Kenn Borek Air

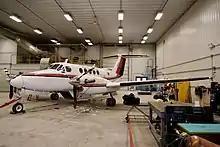
Kenn Borek Air - King Air 200 C-FEKB

As of March 2025, Kenn Borek operates scheduled services to several communities in the Northwest Territories as Aklak Air: